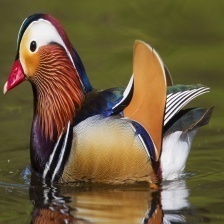
Species: MANDRIN DUCK
Scientific name: AIX GALERICULATA
ImageNet parent category: drake